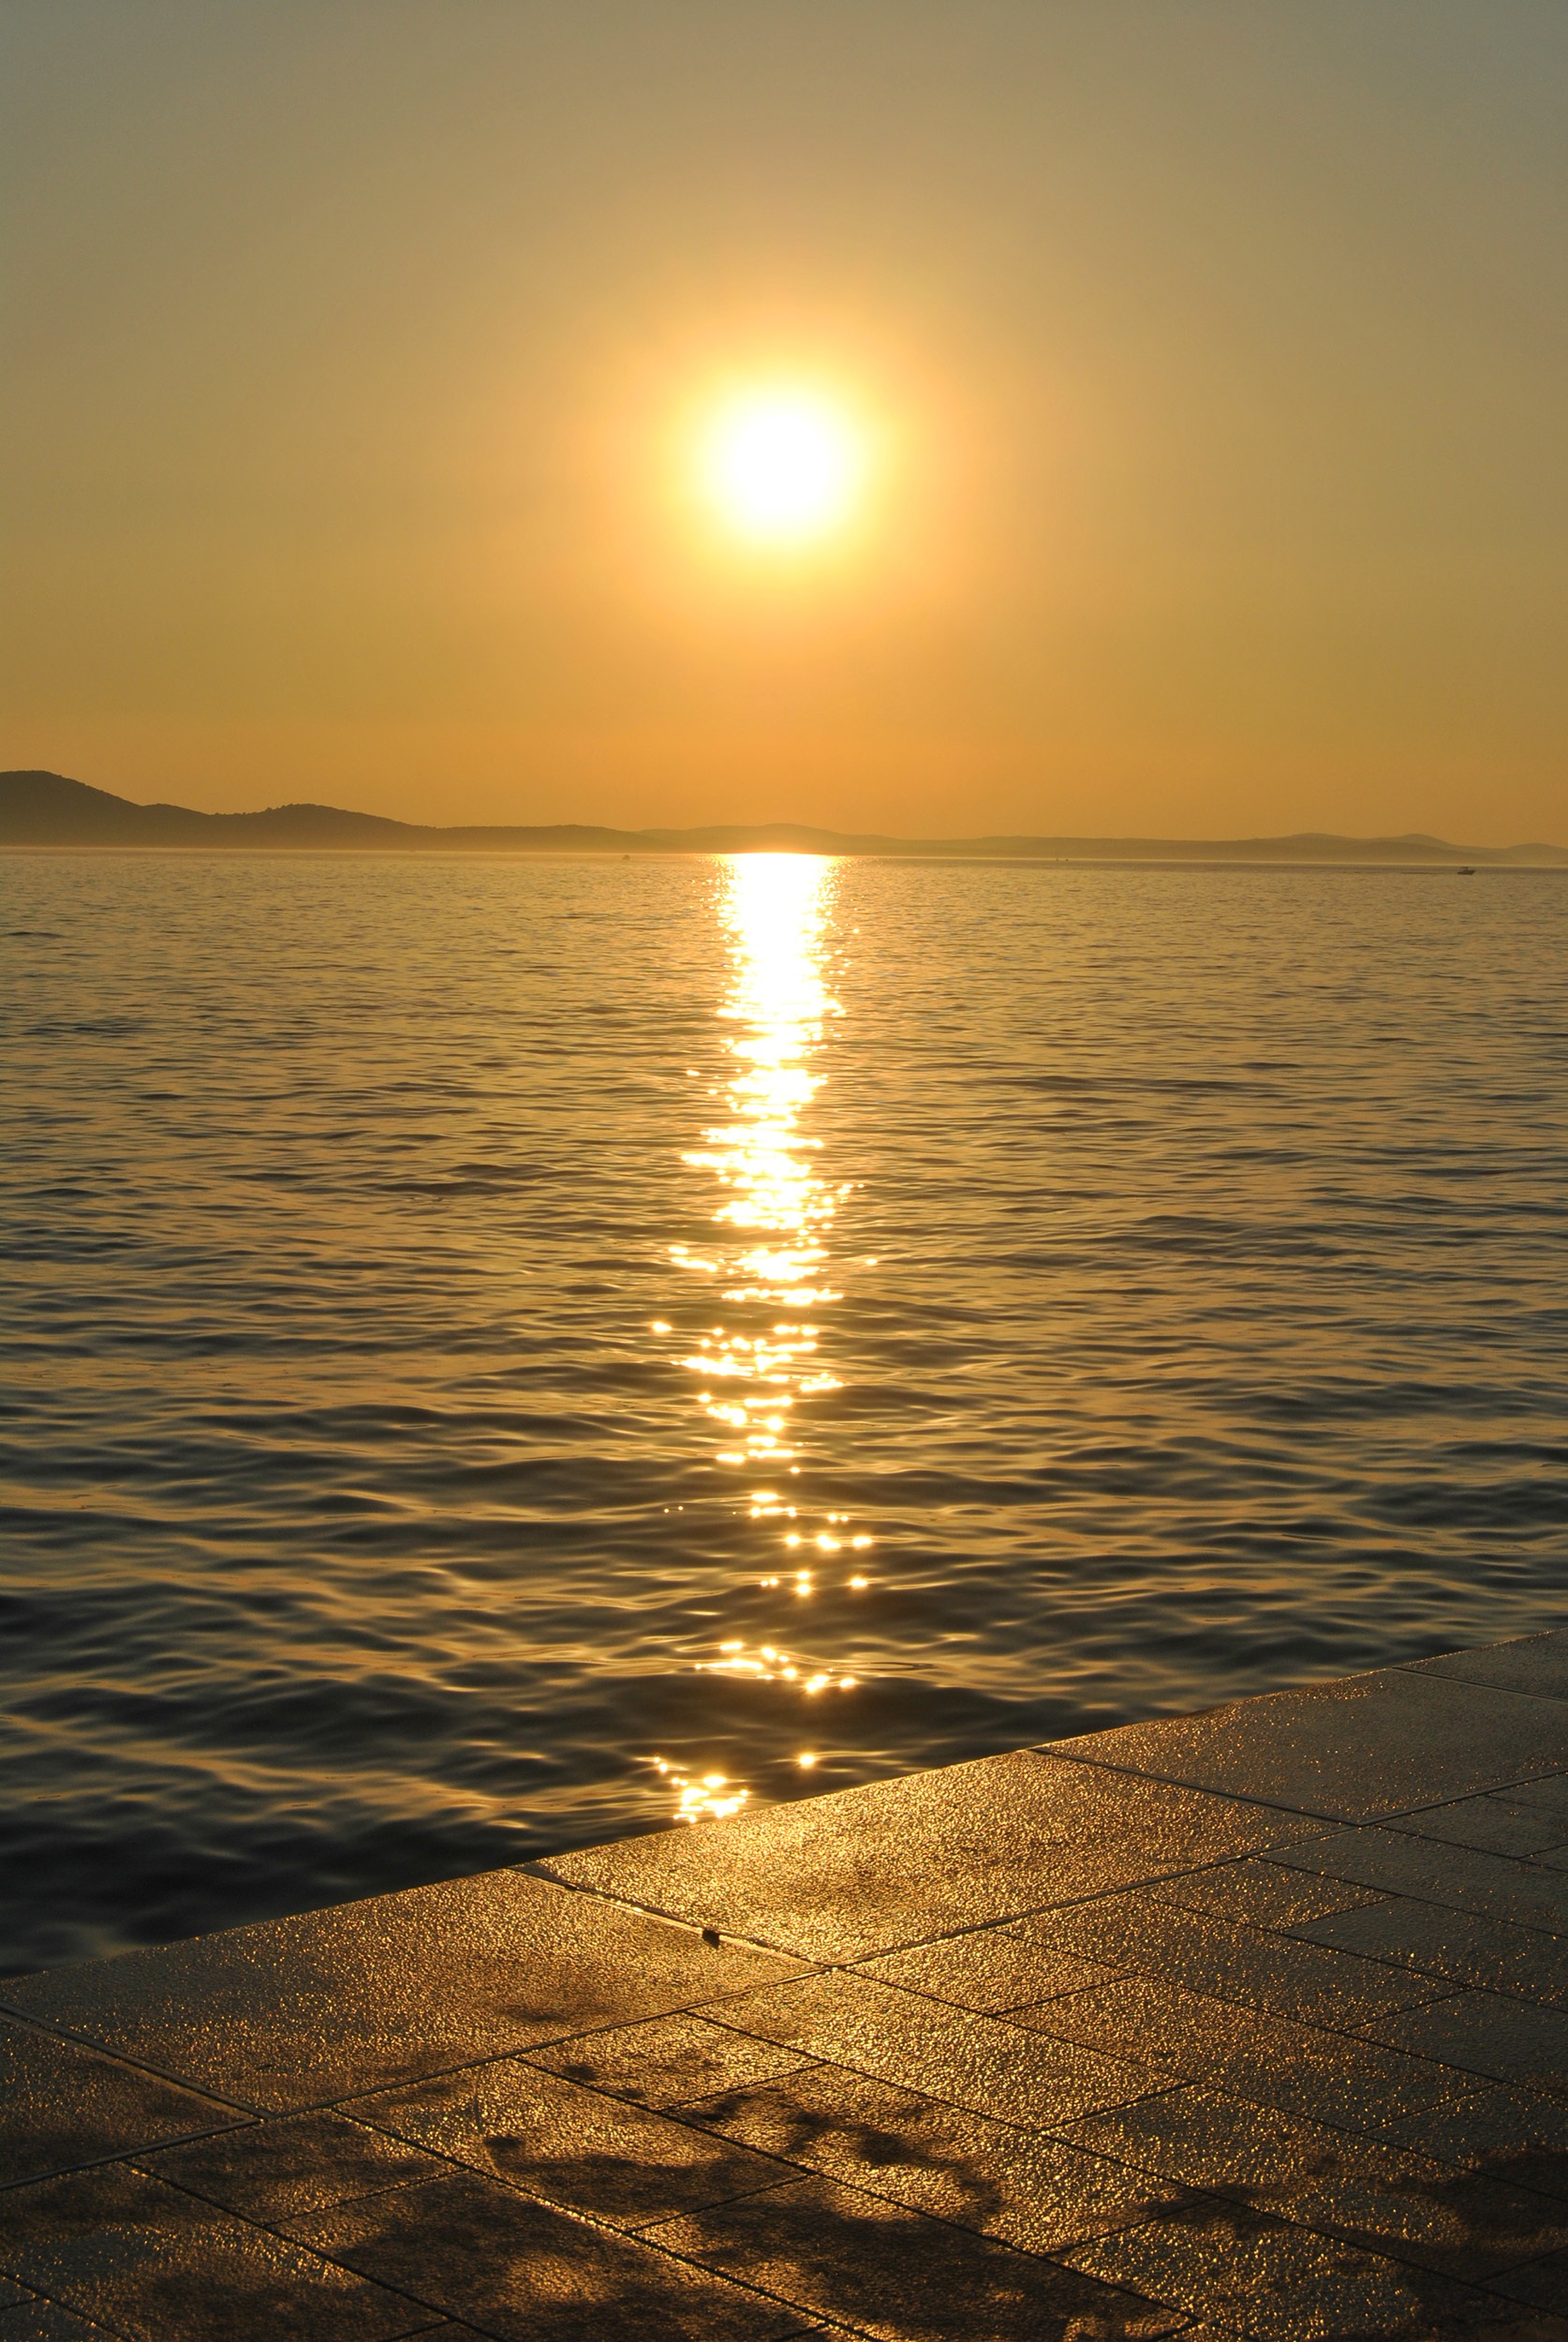
beach, sea, coast, sand, ocean, horizon, sun, sunrise, sunset, sunlight, morning, shore, wave, dawn, dusk, evening, reflection, body of water, afterglow, wind wave